Sean Rooks

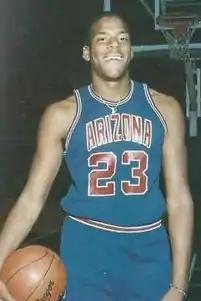
Rooks, circa 1987

Sean Lester Rooks (September 9, 1969 – June 7, 2016) was an American professional basketball player. He played in the National Basketball Association (NBA) from 1992 to 2004, and was an Assistant for Player Development for the Philadelphia 76ers. He played college basketball for the Arizona Wildcats, earning all-conference honors in the Pac-10 (known later as the Pac-12) as a senior. Rooks died of heart disease on June 7, 2016.